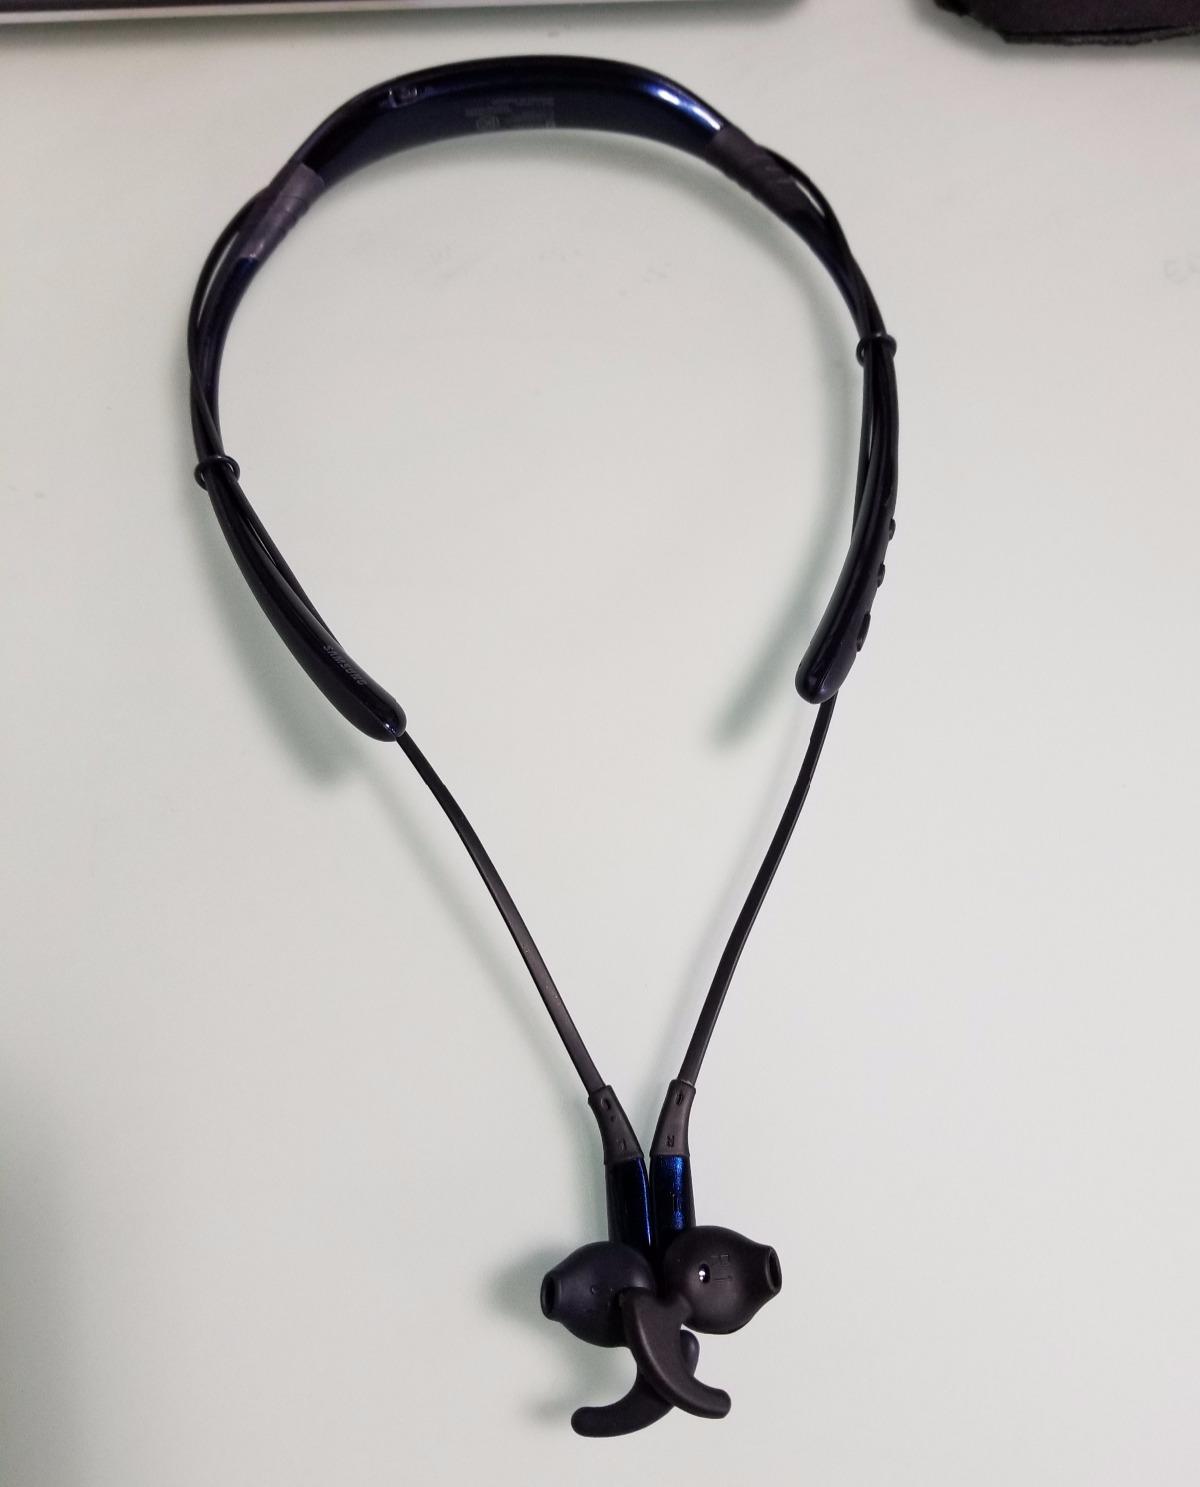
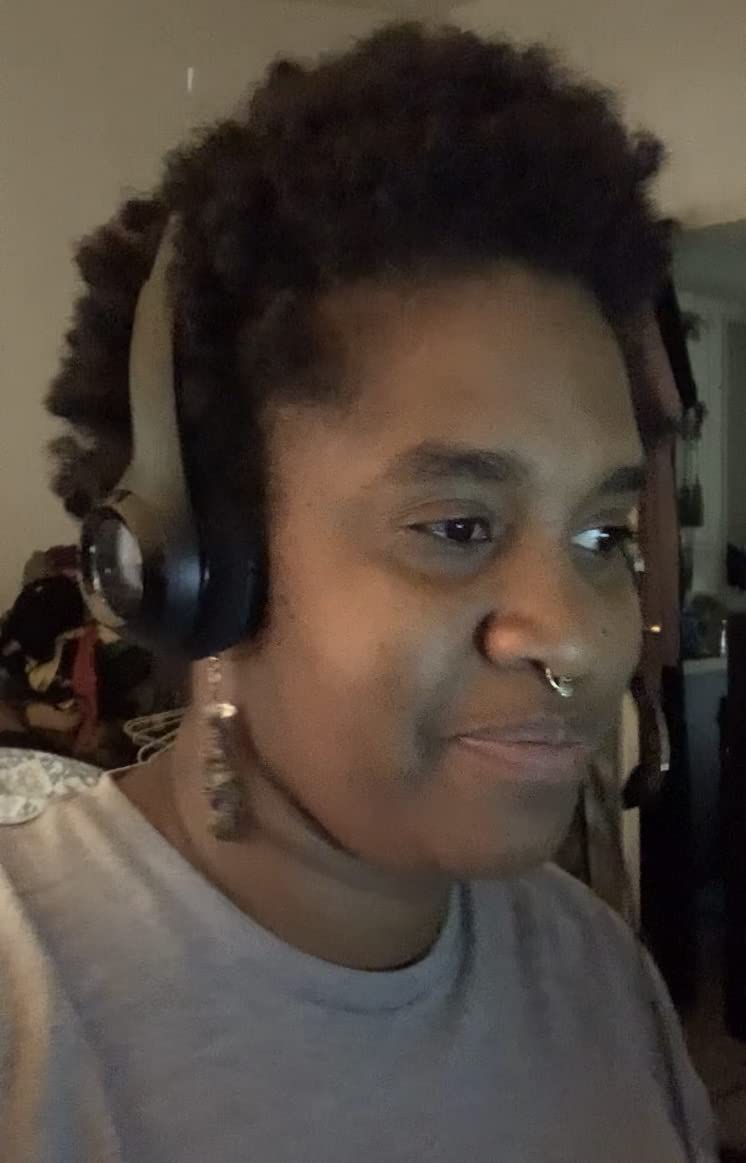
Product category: headphones
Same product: no